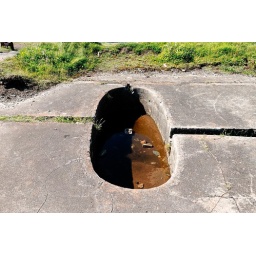
An bathtub set in the floor of a building (now demolished) in the Levant Mine.